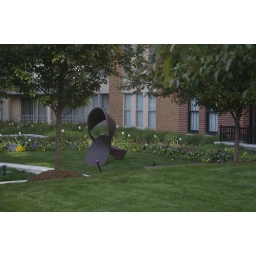
Intensive green roof on a residential building in downtown Baltimore.